Roslyn, Dunedin

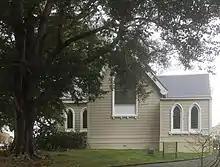
St John's Anglican Church, Roslyn, viewed from Highgate

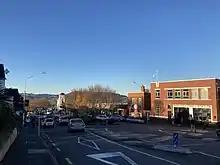
Roslyn village shopping area, with the old post office in the background. The Roslyn Fire Station is home to a cafe, spa and apartments.

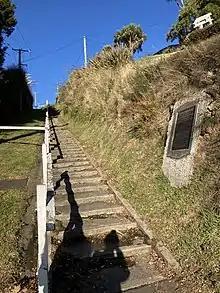
The Falcon Street steps where the cable car ran. The plaque commemorates the renaming of James Street into Falcon Street after Robert Falcon Scott, and the naming of Oates Street after Lawrence Oates.

The suburb of Roslyn contains Kaikorai Primary School, currently accessed off Wright Street. The school was previously a bluestone building accessed through a pair of memorial arches on Tyne Street. The arches were removed in 1981 for safety reasons, although the gateway still remains. Wright Street was originally Linden Street, named for the large linden tree which still stands outside number 360 Highgate.